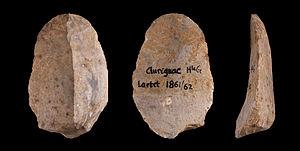
L’Europe est considérée conventionnellement comme un continent, délimité à l’ouest par l’océan Atlantique et la mer de Norvège, et au nord par l’océan Arctique. Sa limite méridionale est marquée par le détroit de Gibraltar qui la sépare de l'Afrique, tandis que les détroits respectivement du Bosphore et des Dardanelles marquent sa frontière avec l'Asie de l'Ouest. Sa limite à l'est, fixée par Pierre le Grand aux monts Oural, au fleuve Oural et au Caucase est la limite traditionnellement retenue, mais reste, faute de séparation claire et précise, l'objet de controverses selon lesquelles un certain nombre de pays sont ou ne sont pas à inclure dans le continent européen. Géographiquement, ce peut être considéré aussi comme une partie des supercontinents de l'Eurasie et de l'Afro-Eurasie.
L'Aurignacien est la principale culture qui ouvre le Paléolithique supérieur en Europe. Il débute vers 43 000 ans avant le présent en Europe de l'Ouest, où il semble coïncider avec l'arrivée d'Homo sapiens. L'Aurignacien est caractérisé par ses industries osseuse et lithique. Le Gravettien succède en Europe à l'Aurignacien à partir de 31 000 ans AP.
La grotte d'Aurignac ou abri d'Aurignac est un abri sous roche contenant un gisement archéologique, situé dans la commune d'Aurignac, dans la Haute-Garonne. Occupé au Paléolithique supérieur, il a donné son nom à l'Aurignacien, une culture préhistorique du début de cette période.